It Happened in Damascus

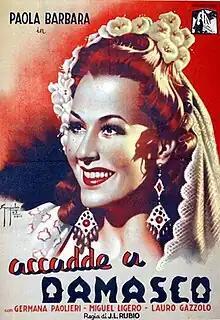

It Happened in Damascus is a 1943 Italian-Spanish comedy film directed by José López Rubio and Primo Zeglio and starring Paola Barbara, Germana Paolieri and Miguel Ligero. It is based on the 1916 Zarzuela " El asombro de Damasco" by Joaquín Abati and Antonio Paso. A co-production, it was shot at the Orphea Studios in Barcelona. The film's sets were designed by the art director Pierre Schild.